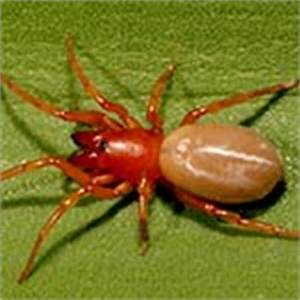
Label: spider